Zaoyang

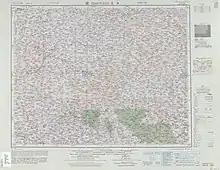
Map including Zaoyang (labeled as TSAO-YANG (walled) ) (AMS, 1955)

Remains dating back to the Warring States period (771 - 221 BCE) have been found near Zaoyang.